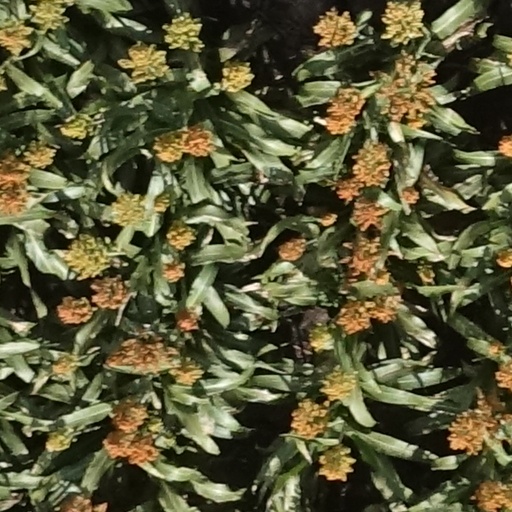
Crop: sorghum